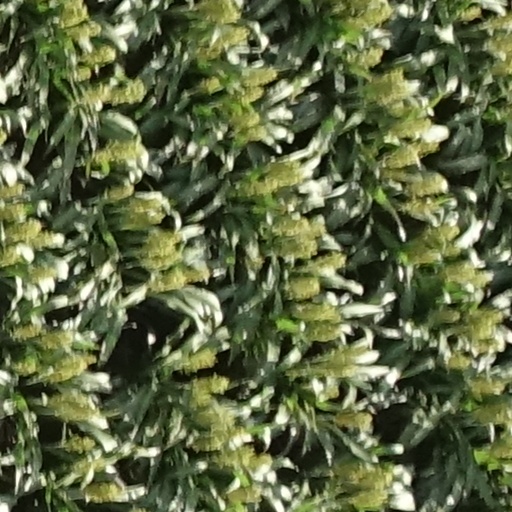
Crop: sorghum